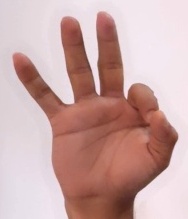
ASL sign: 9